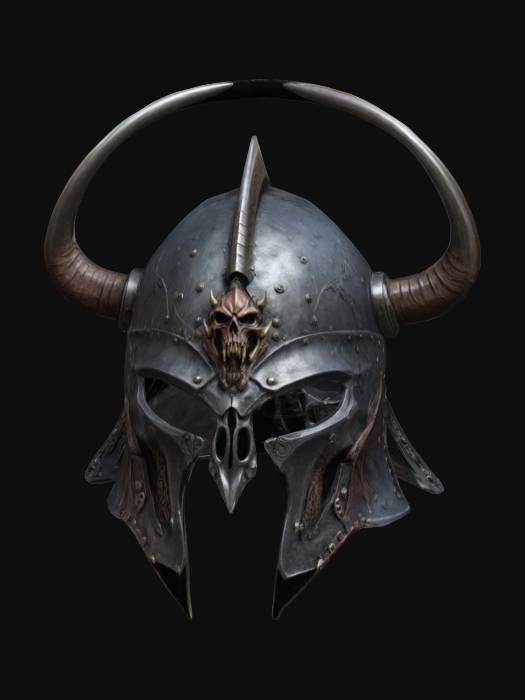
미적 점수 (1~10점): 9